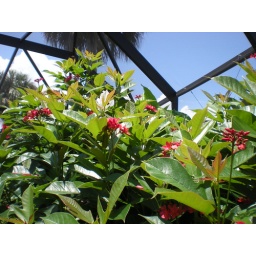
jatropha in butterfly house